Samuel Bodman

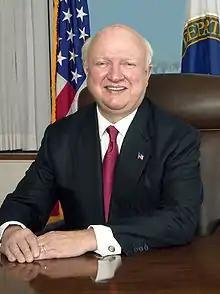
Official portrait, 2005

Samuel Wright Bodman III (born November 26, 1938 – September 7, 2018) was an American businessman, engineer, and politician who served as the 11th United States secretary of energy during the George W. Bush administration, from 2005 to 2009. He was also, at different times, the Deputy Secretary of the Treasury and the Deputy Secretary of Commerce.